Shilla Col

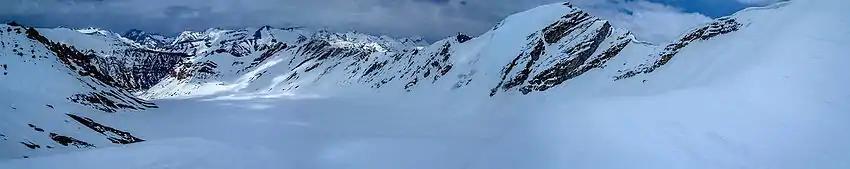
Panorama from Shilla Col (North East View towards Lakhang Nala, upper Lingti Valley & Gya peaks)

Shilla Col (5725 m; 18,783 ft) is a col in the remote Trans-Himalayan region of Spiti, Himachal Pradesh, India. It connects Shilla Nullah to Upper Lingti Valley. Coordinates are: 32°25'38"N 78°12'16"E